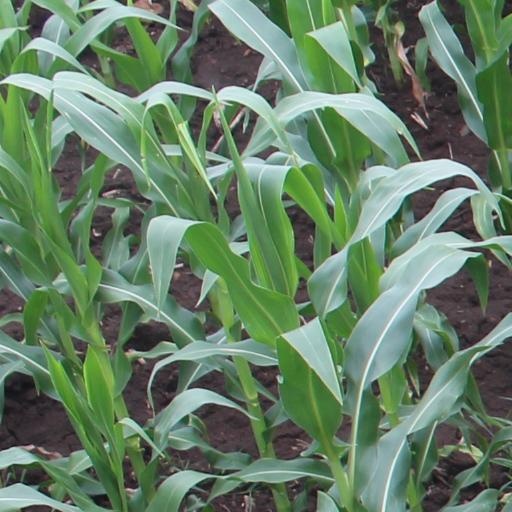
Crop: maize; corn